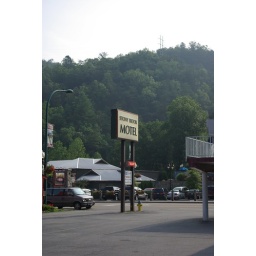
"Stony Brook Motel" sign with mountain in the background